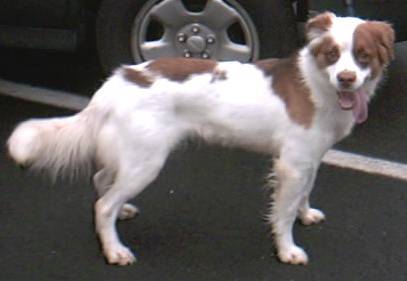
Label: dog